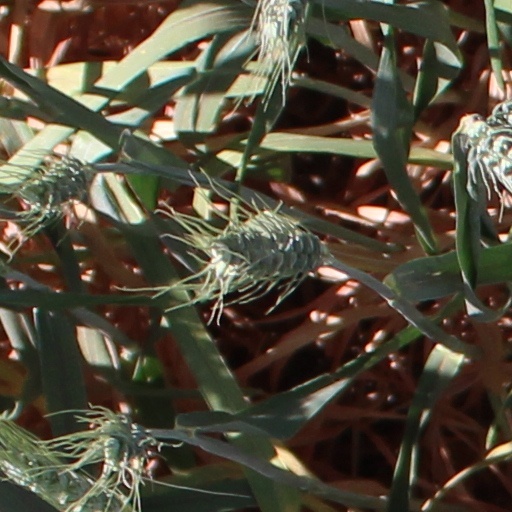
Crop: wheat